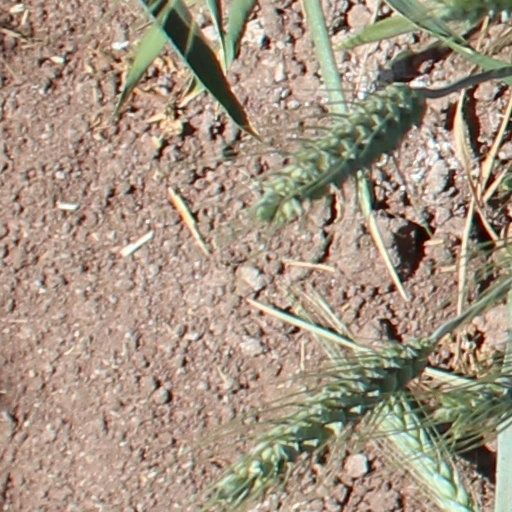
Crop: wheat